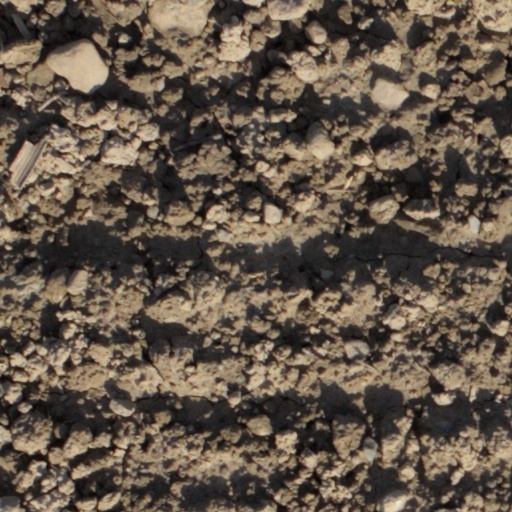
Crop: wheat